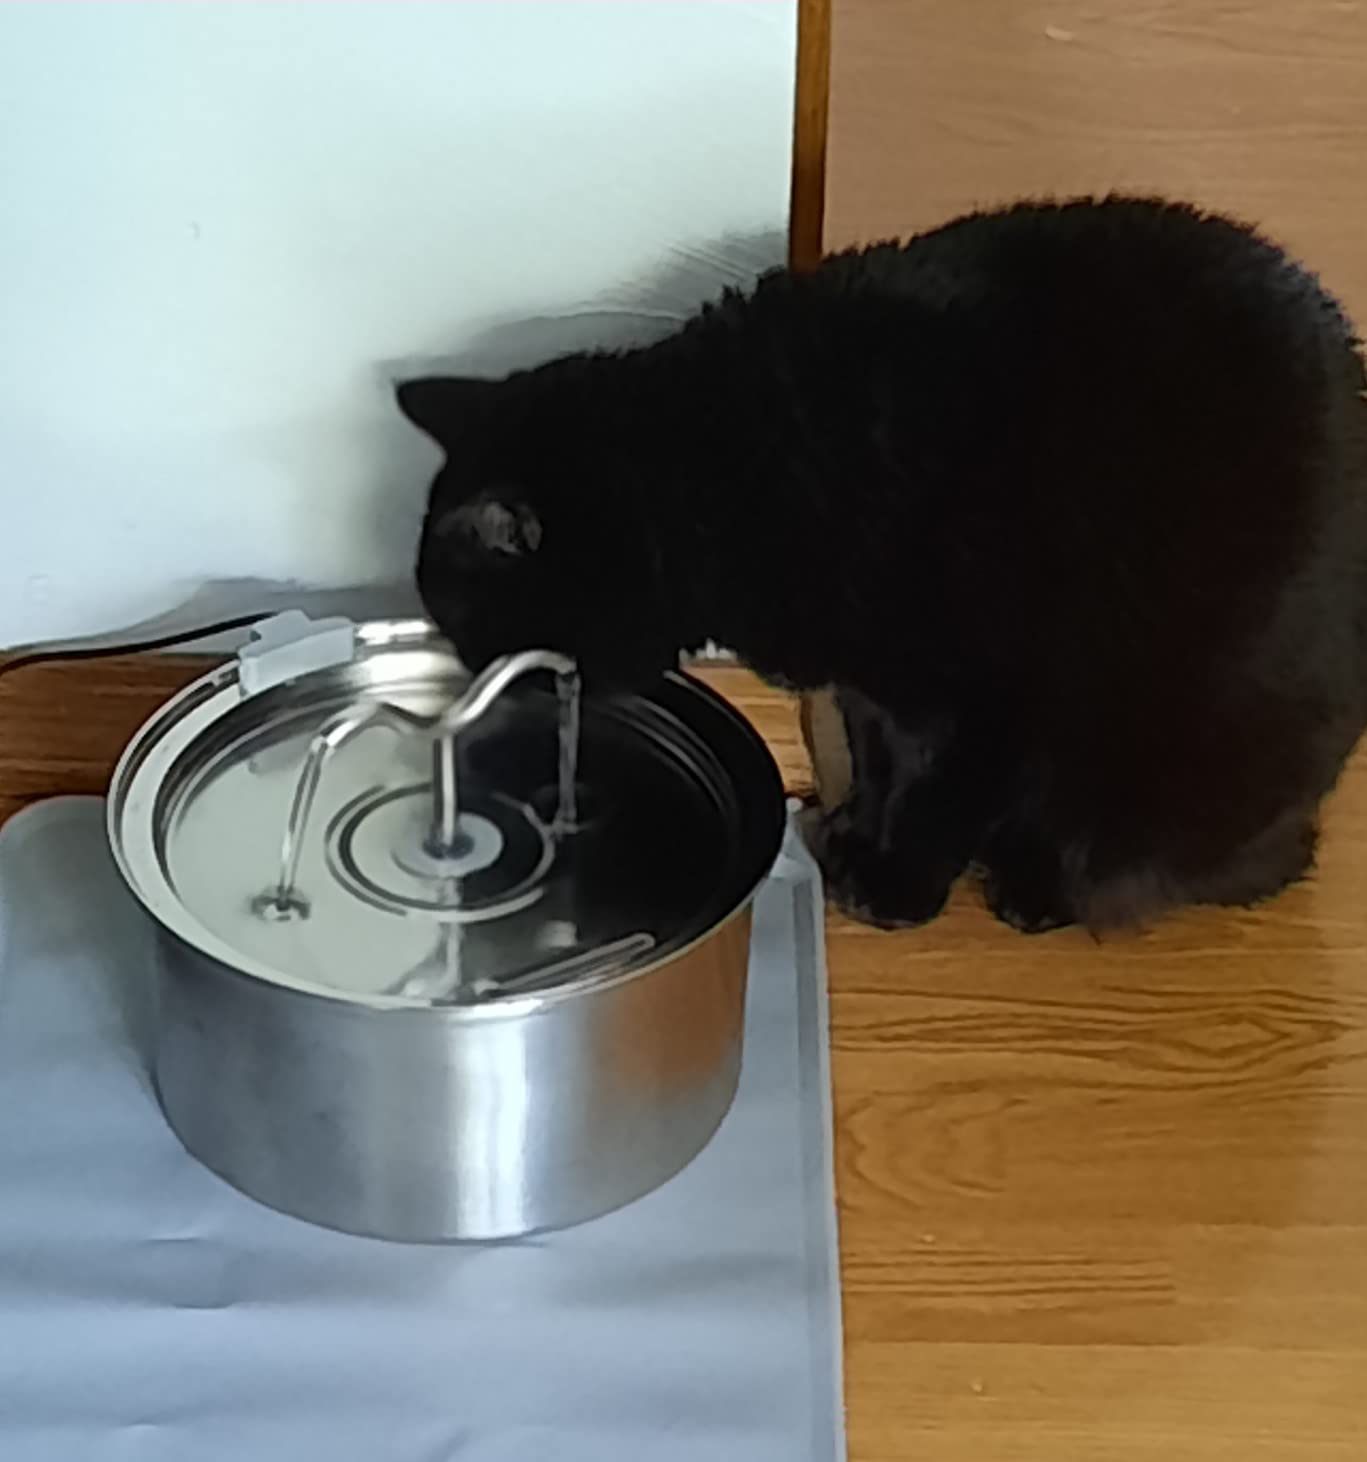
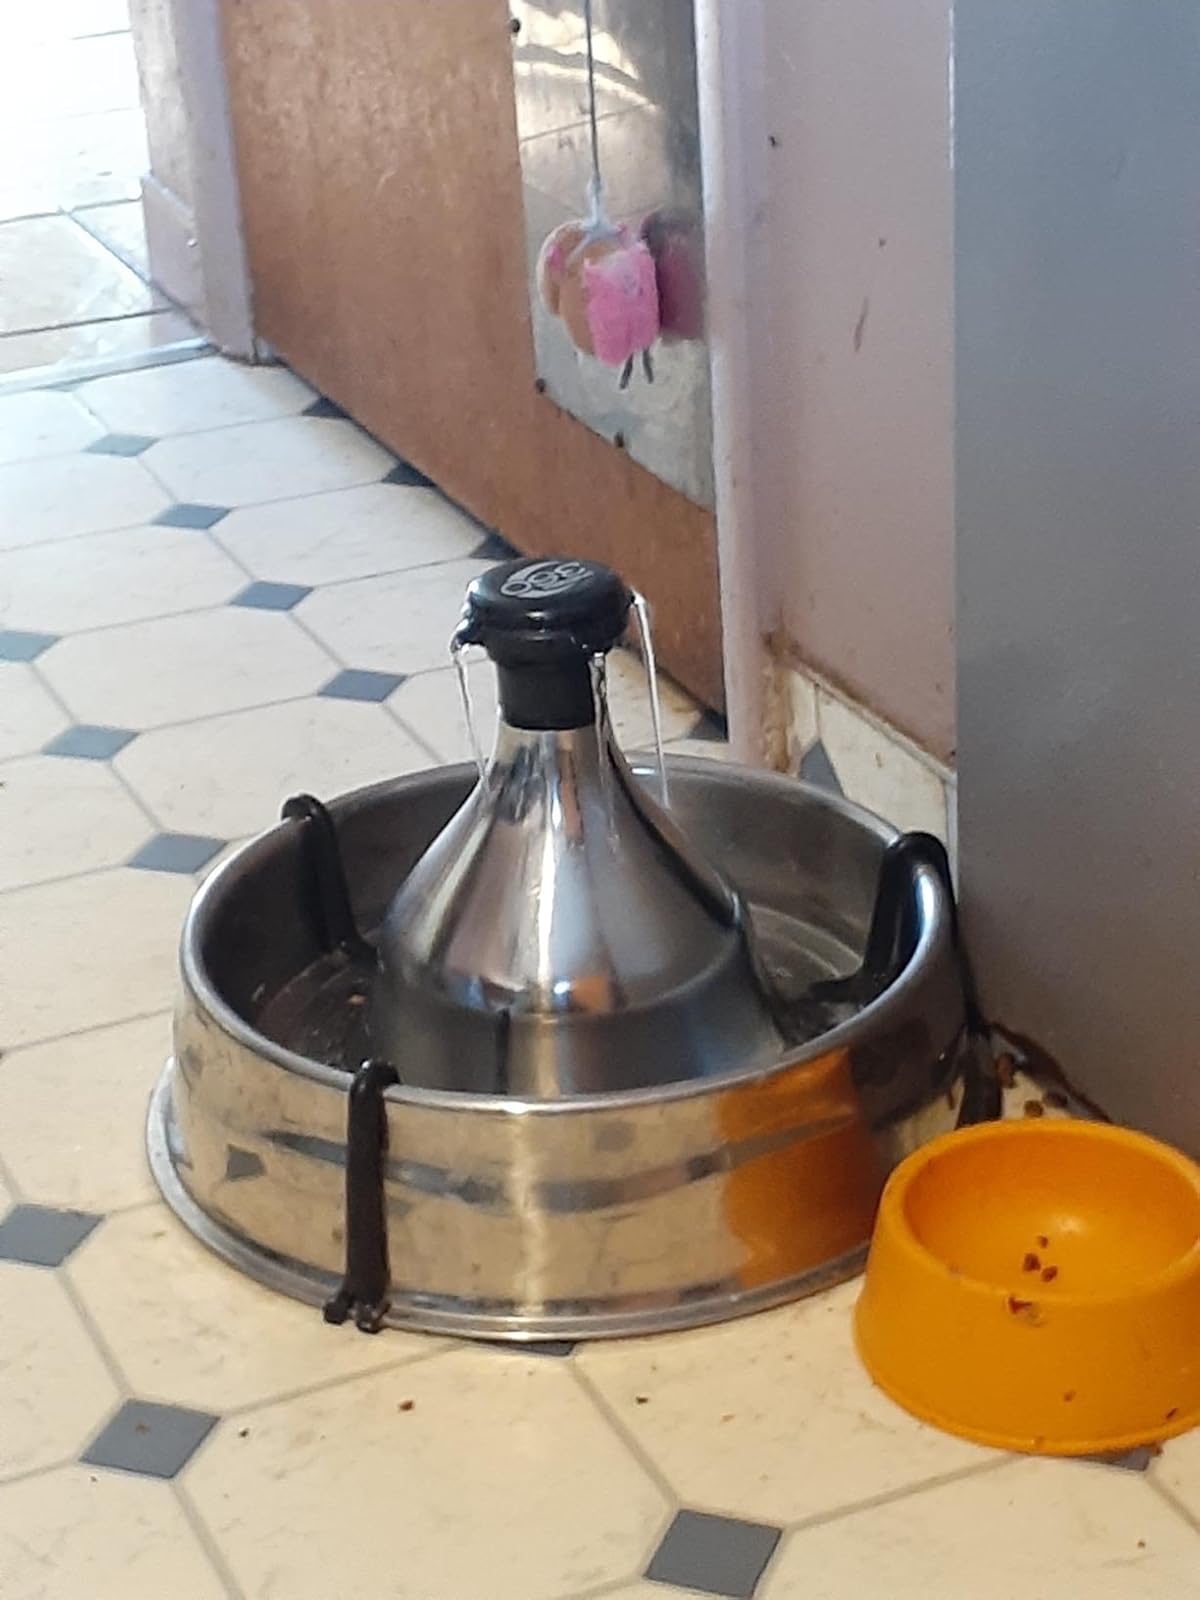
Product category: items_bowl
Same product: no